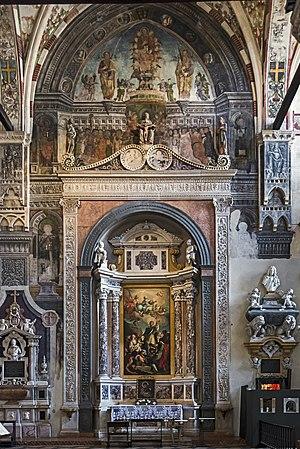
L'église Sant'Anastasia est une église gothique dominicaine située dans la vieille ville de Vérone en Italie, près du pont de pierre.